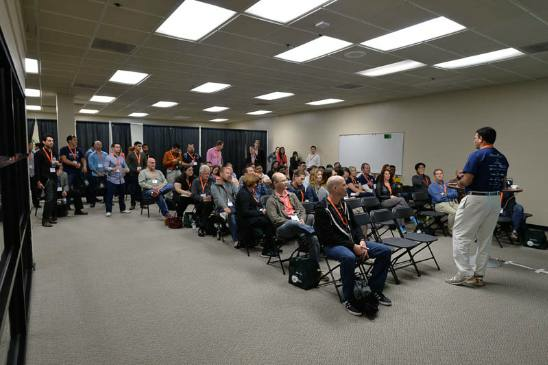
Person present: Yes